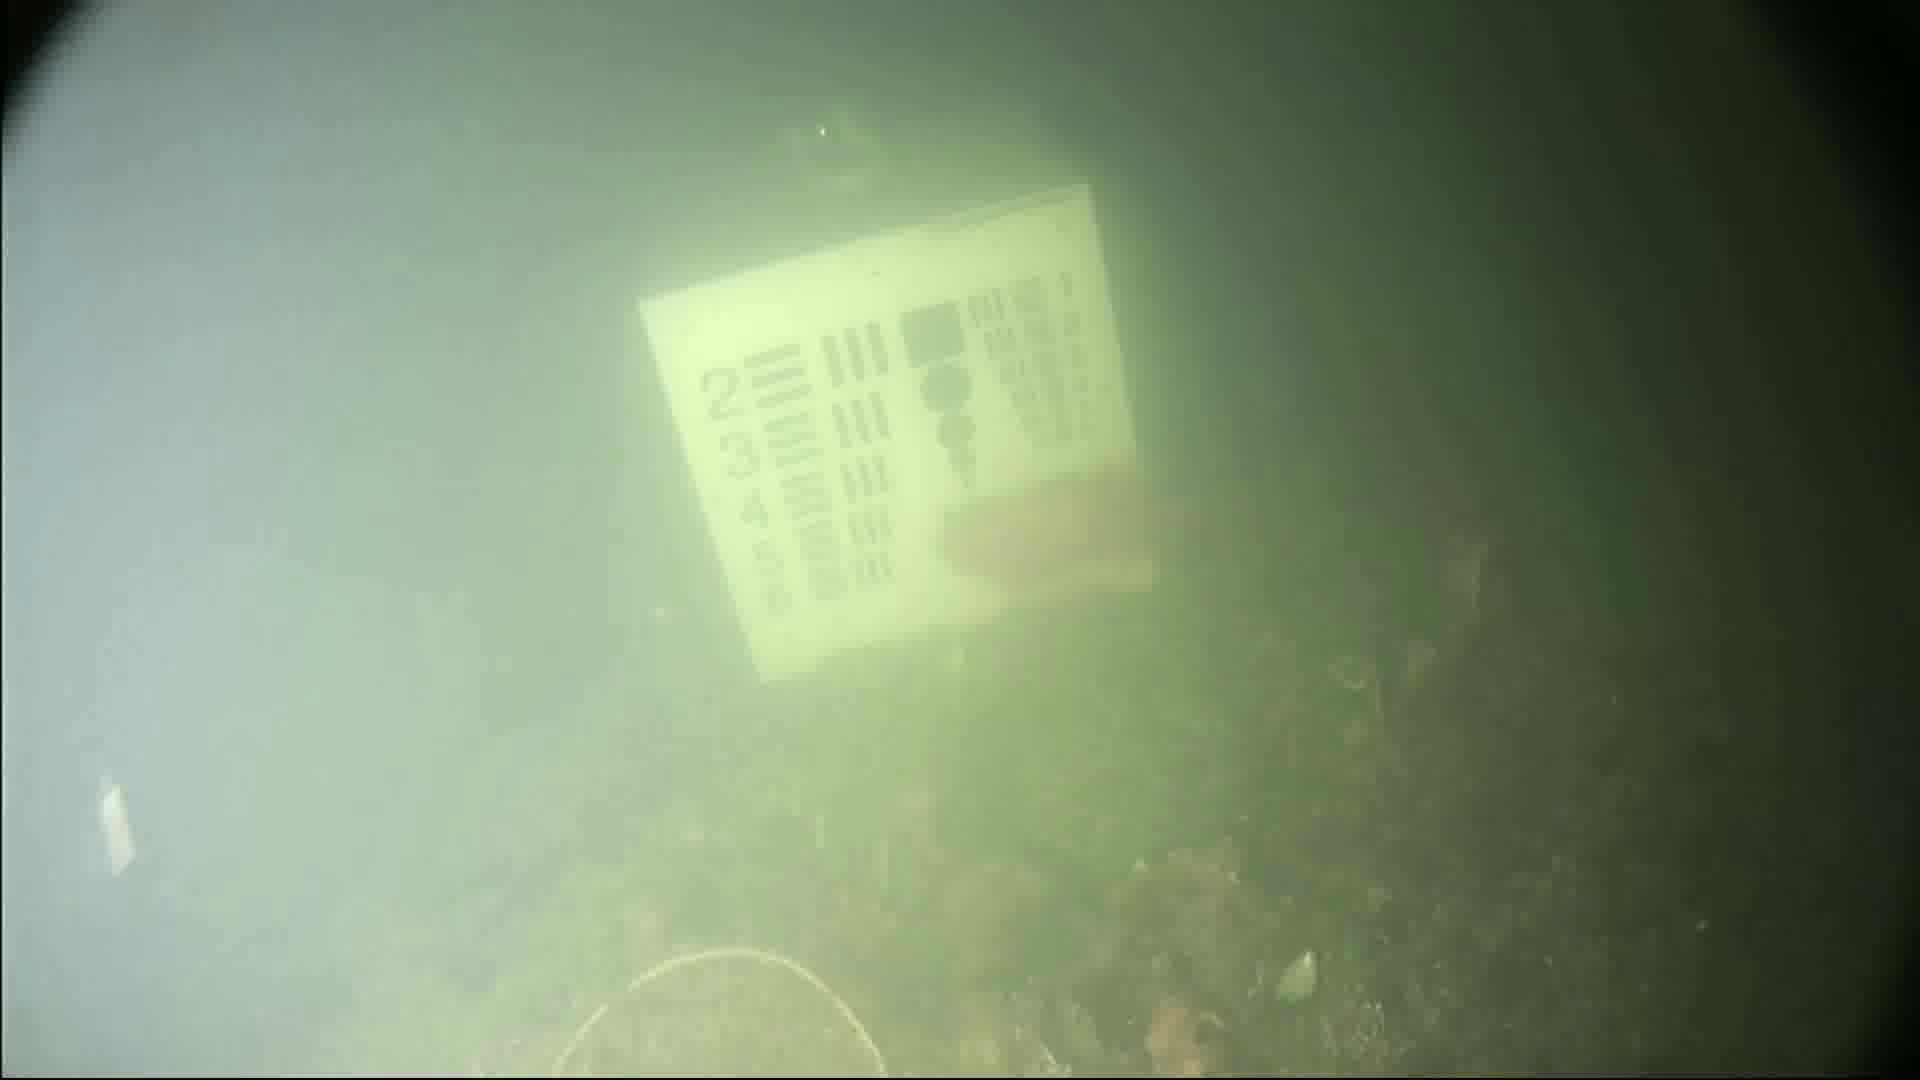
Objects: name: fish